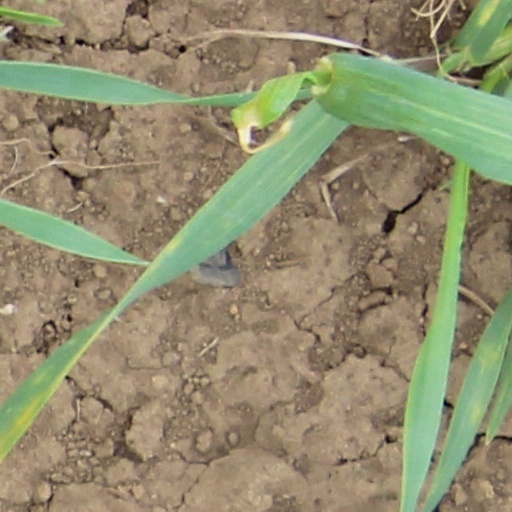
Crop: wheat